Ayaash

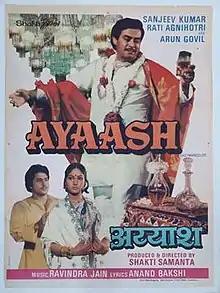
Poster

Ayaash is a 1982 Indian Bollywood drama film produced and directed by Shakti Samanta. It stars Sanjeev Kumar and Rati Agnihotri in pivotal roles. The movie is based on the novel of Bimal Mitra and the remake of 1972 Bengali movie "Stree". The lyrics are by Anand Bakshi and music director is Ravindra Jain